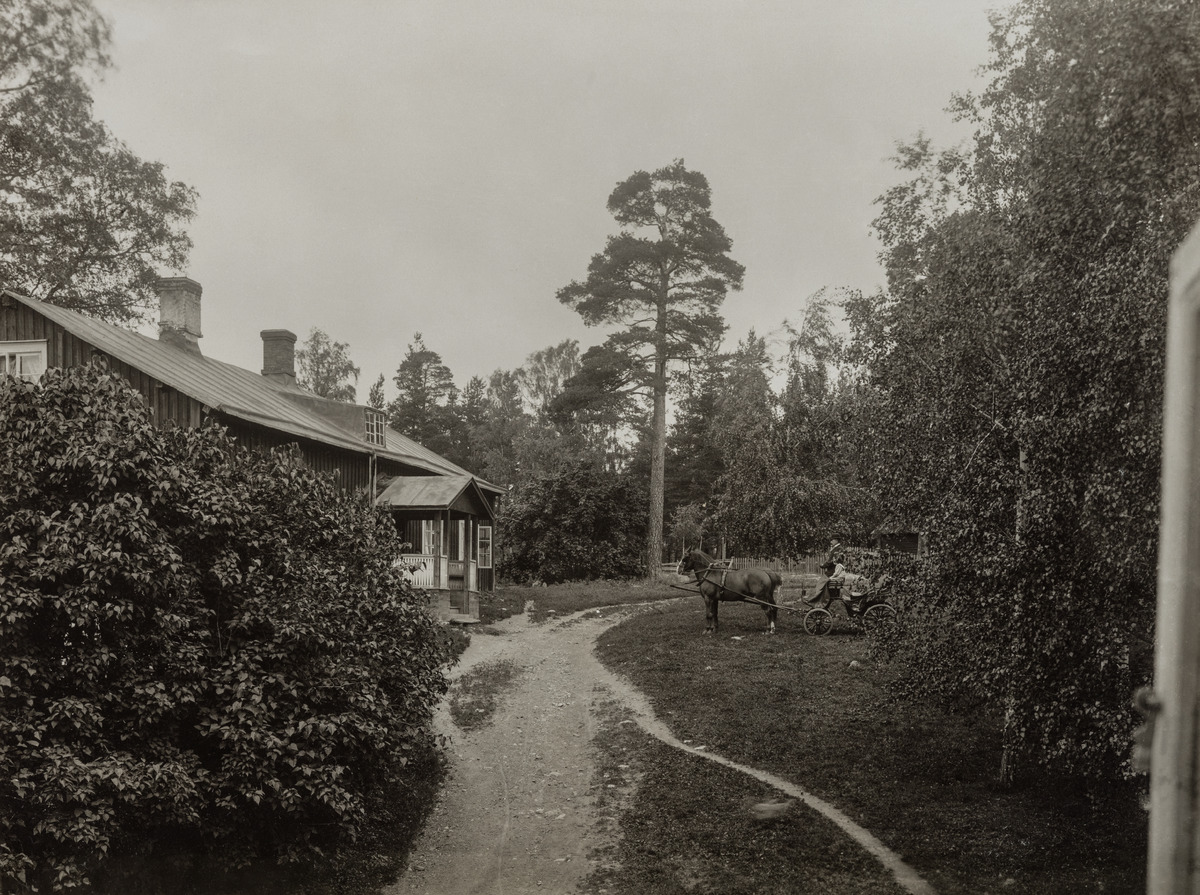
Kulosaaren kartanon pihaa ja sivurakennus (Pehtoorinrakennus) Cronstedtin aikana ennen vuotta 1907
sisällön kuvaus: Kulosaaren kartanon pihaa ja sivurakennus (Pehtoorinrakennus) Cronstedtin aikana ennen vuotta 1907. Kulosaari oli tuolloin vielä osa Helsingin maalaiskuntaa. mustavalkoinen
Ajankohta: kuvausaika 1907 ennen
Paikka: Suomi, Uusimaa, Helsinki, Kulosaari Helsinki
Aiheet: kartanot, asuinrakennukset, pihat, puut, hevoset, vaunut